Rosford Street Reserve

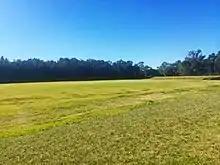
Rhondda Street Reserve's open field, looking towards the Swamp Oak Forest.

Prior to European settlement, the Reserve featured an open forest, woodland and riparian communities. The Reserve, however, still contains an undisturbed, remnant riparian forest to the north that is part of the endangered Coastal Swamp Oak Forest community, with Prospect Creek winding through it.